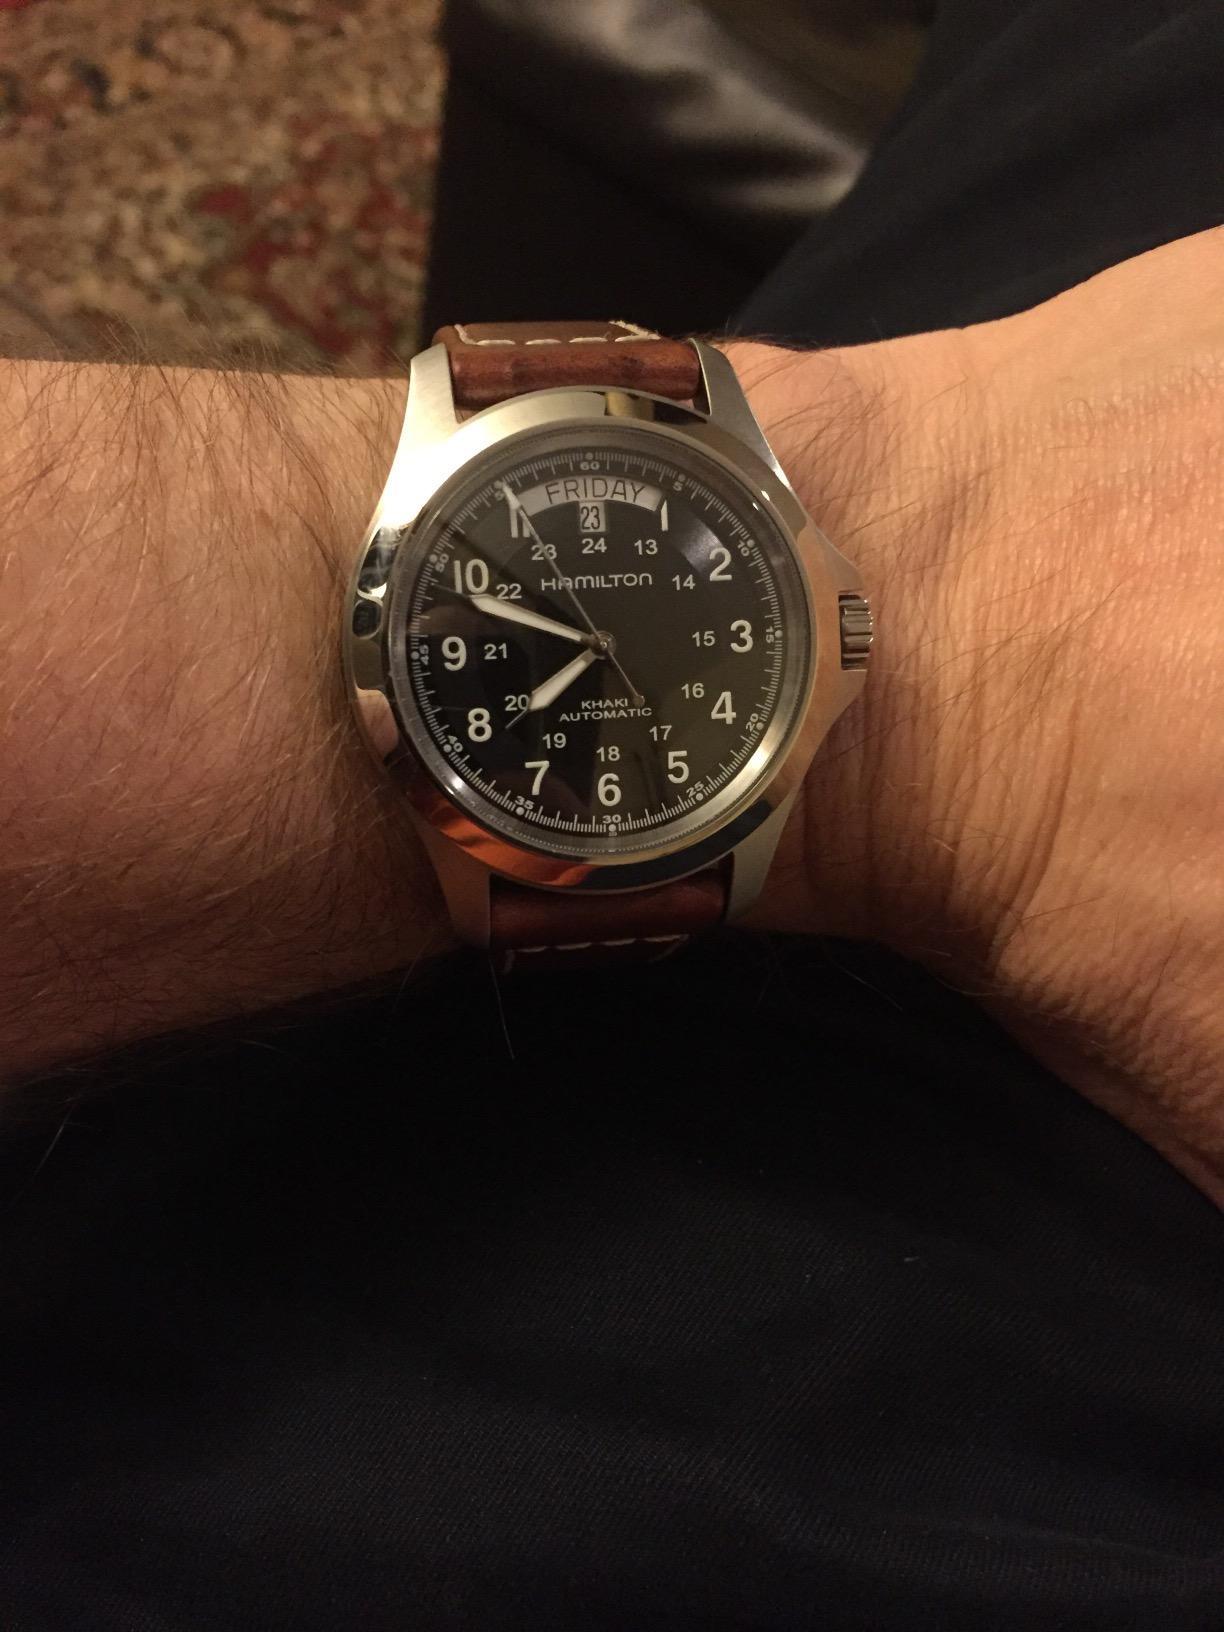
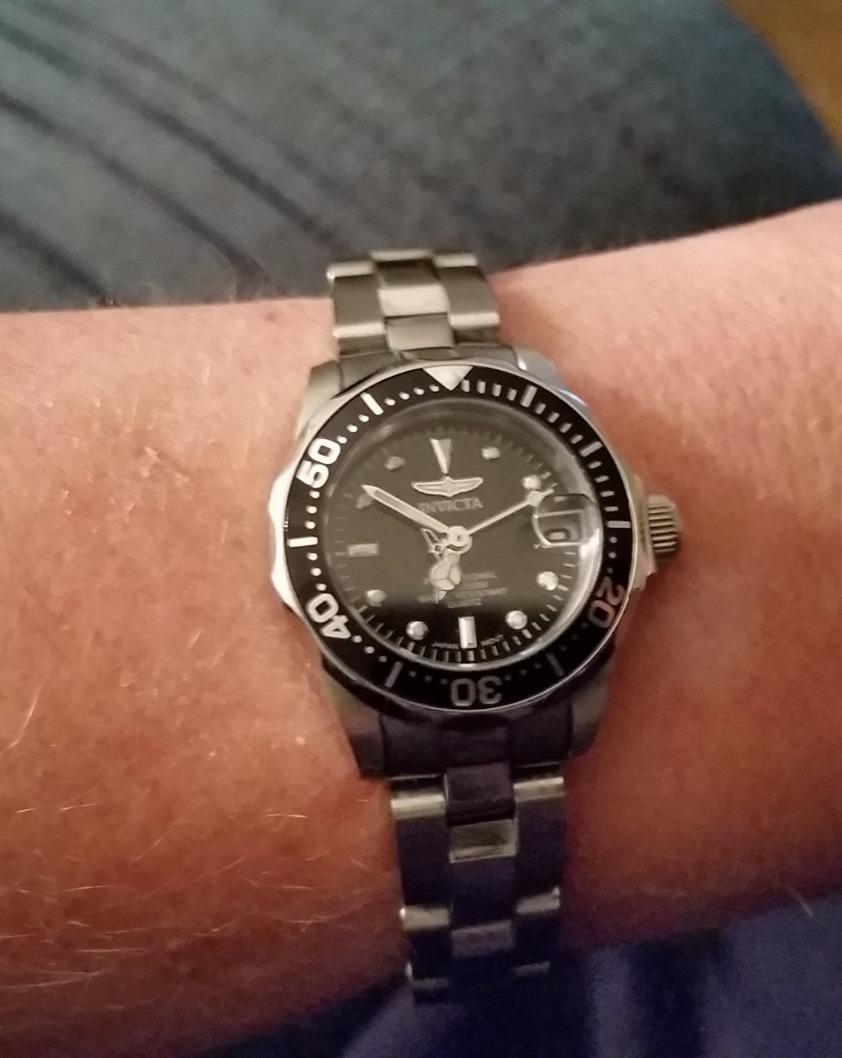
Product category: accessories_watch
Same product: no